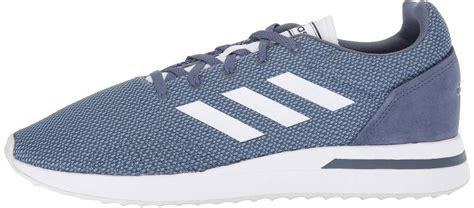
Brand: Adidas
Model: Run 70S